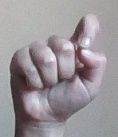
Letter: fa